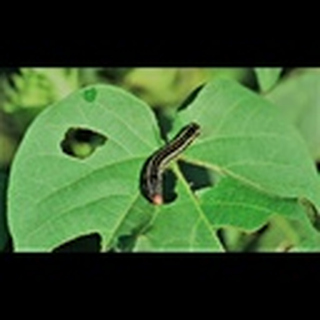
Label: cotton_army_worm